Terje Olsen (politician)

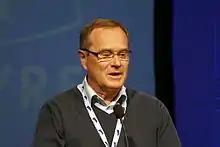
Terje Olsen.

Terje Olsen (born 4 January 1951) is a Norwegian politician for the Conservative Party.